Women-only passenger car

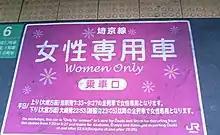
A sign on a Japanese rail platform indicating a boarding point for women-only cars

Women-only passenger cars are railway or subway cars intended for women only. They are a result of sexual segregation in some societies, often resulting from attempts to reduce sexual harassment and assault such as groping.